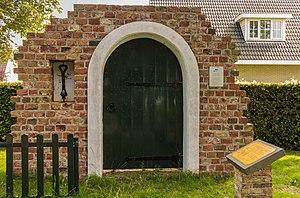
Idskenhuizen est un village de la commune néerlandaise de De Fryske Marren, situé dans la province de Frise.